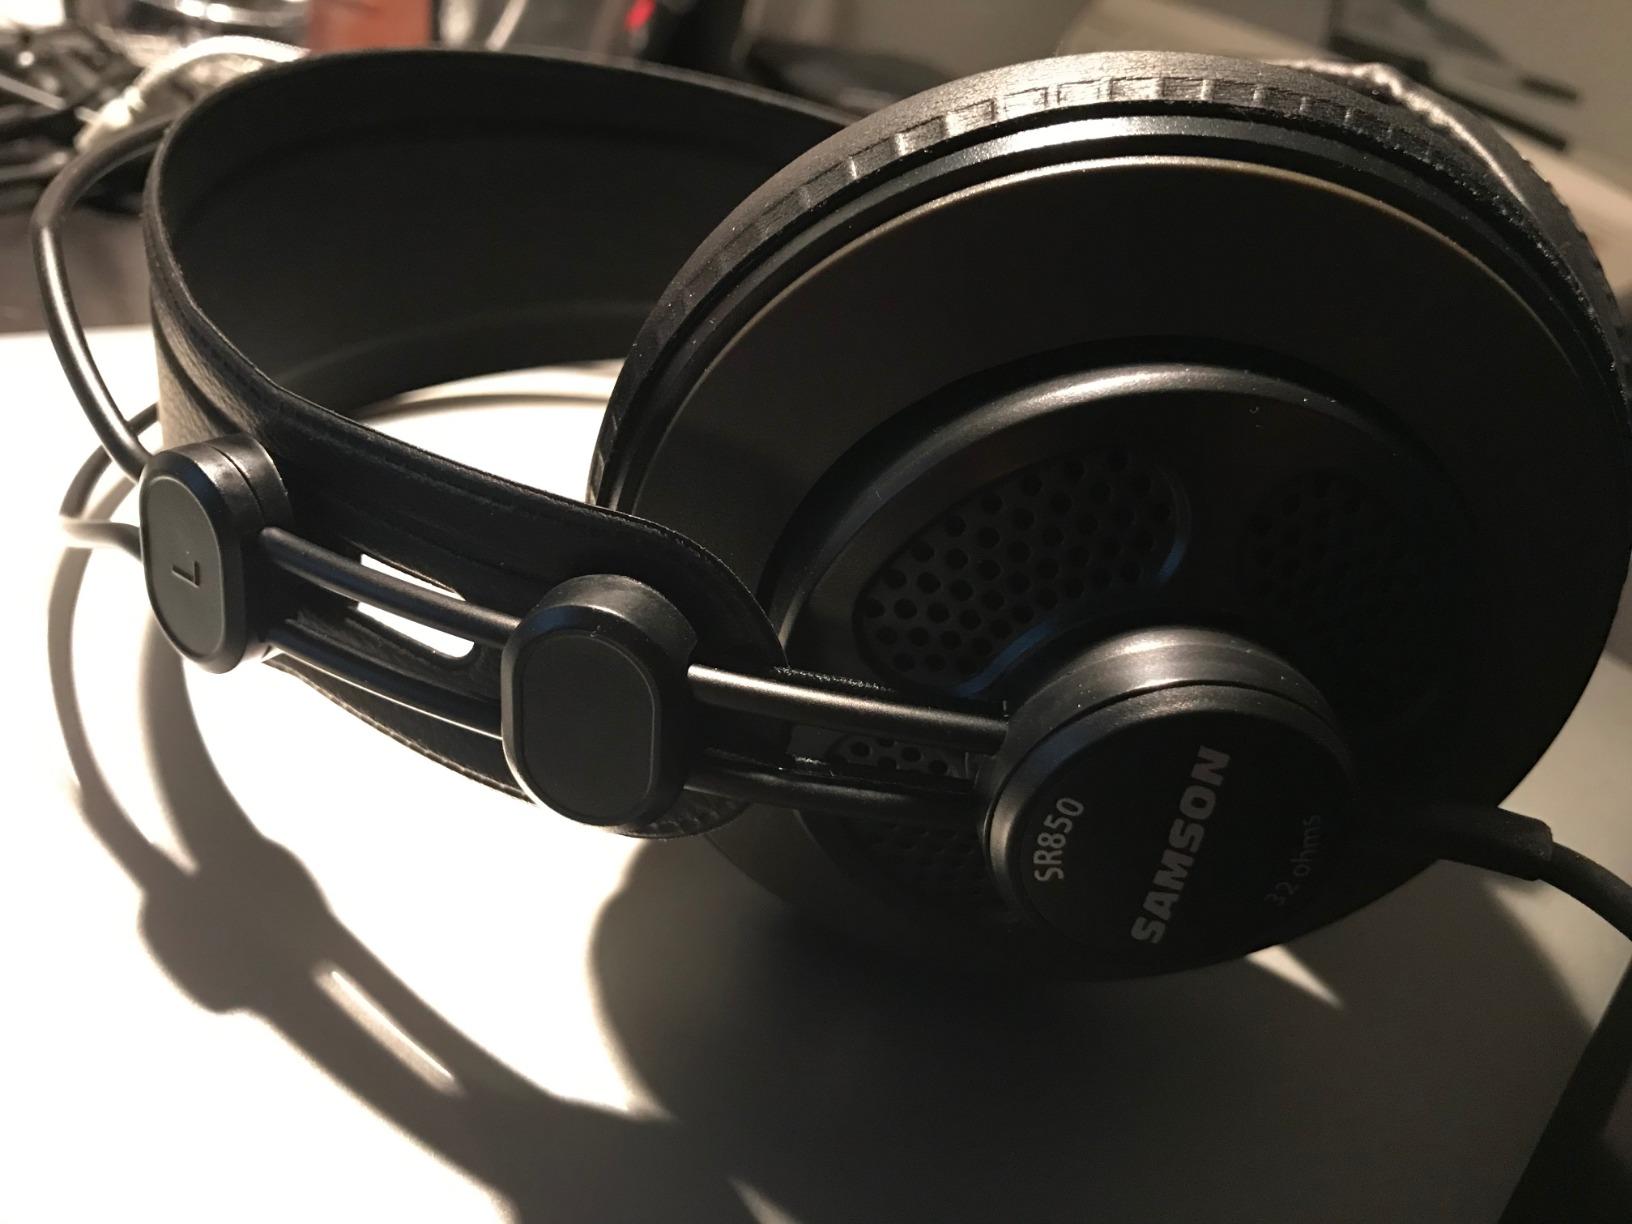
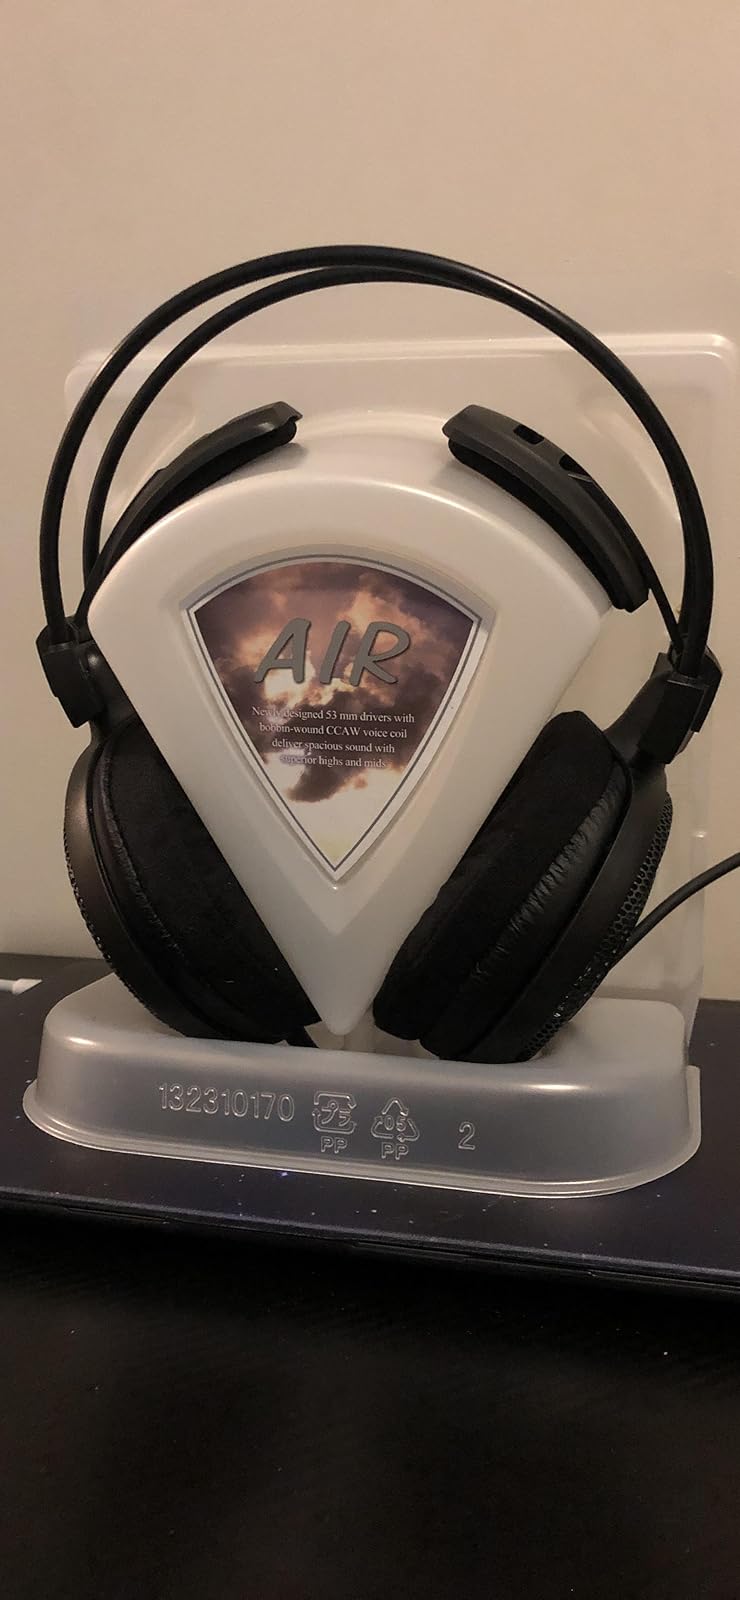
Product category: headphones
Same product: no